Robert Elliott Burns

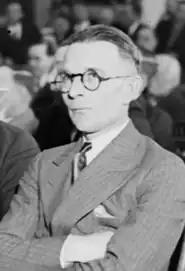
Burns at a court hearing

Robert Elliott Burns (May 10, 1892 – June 5, 1955) was an American World War I veteran known for escaping from a Georgia chain gang and publishing the memoir, "I Am a Fugitive from a Georgia Chain Gang!", exposing the cruelty and injustice of the chain gang system. His memoir and story was adapted into the similarly titled 1932 Oscar-nominated film "I Am a Fugitive from a Chain Gang", which received nominations for Best Picture and Best Actor for star Paul Muni.